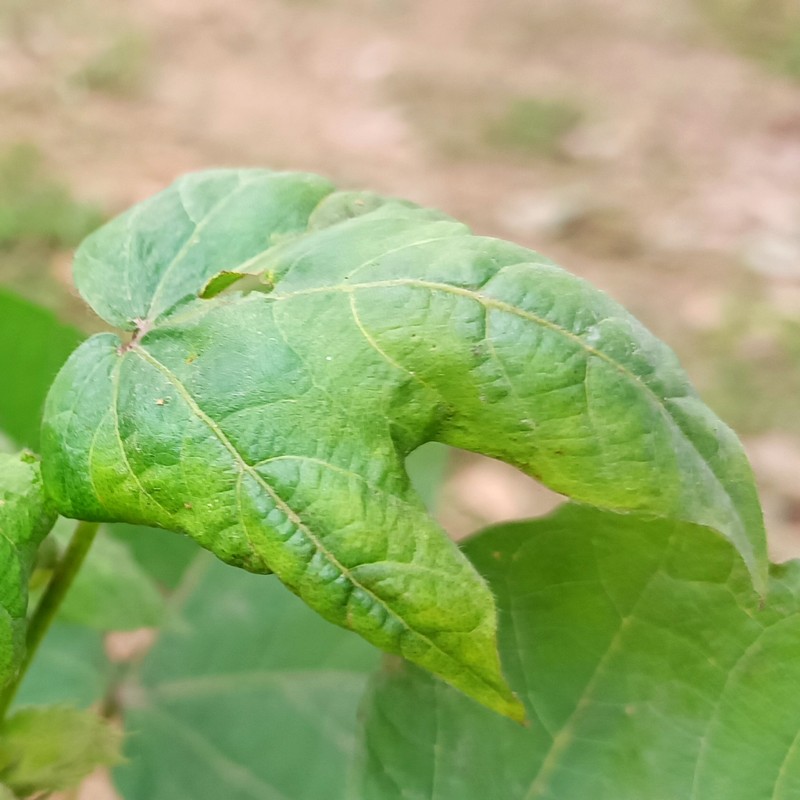
Label: Curl Virus